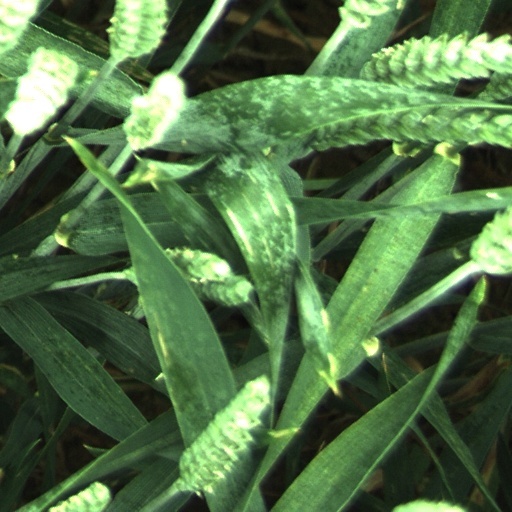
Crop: wheat